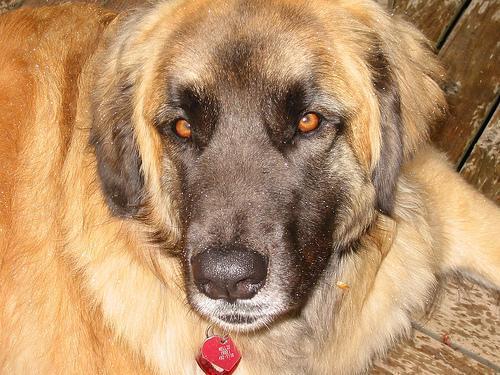
leonberger